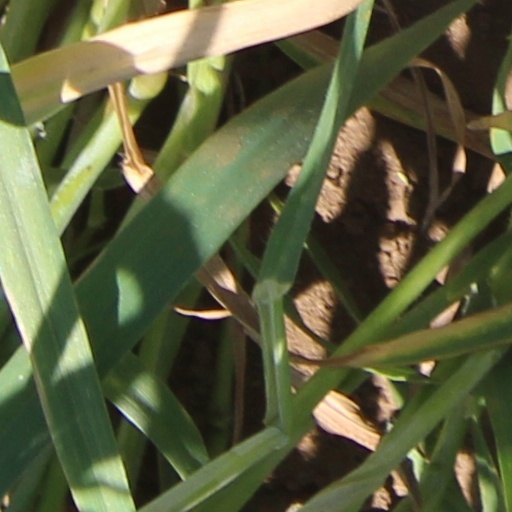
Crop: wheat